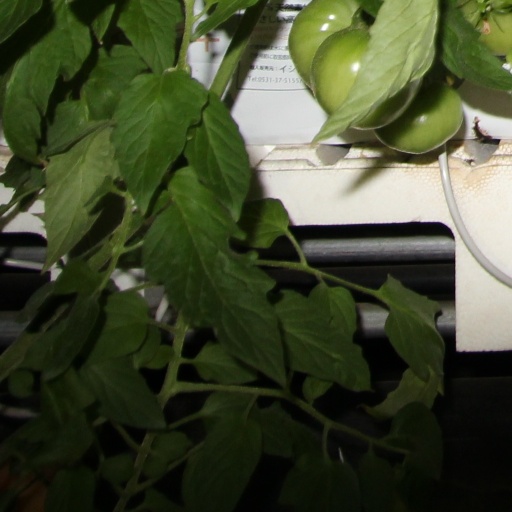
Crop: tomato